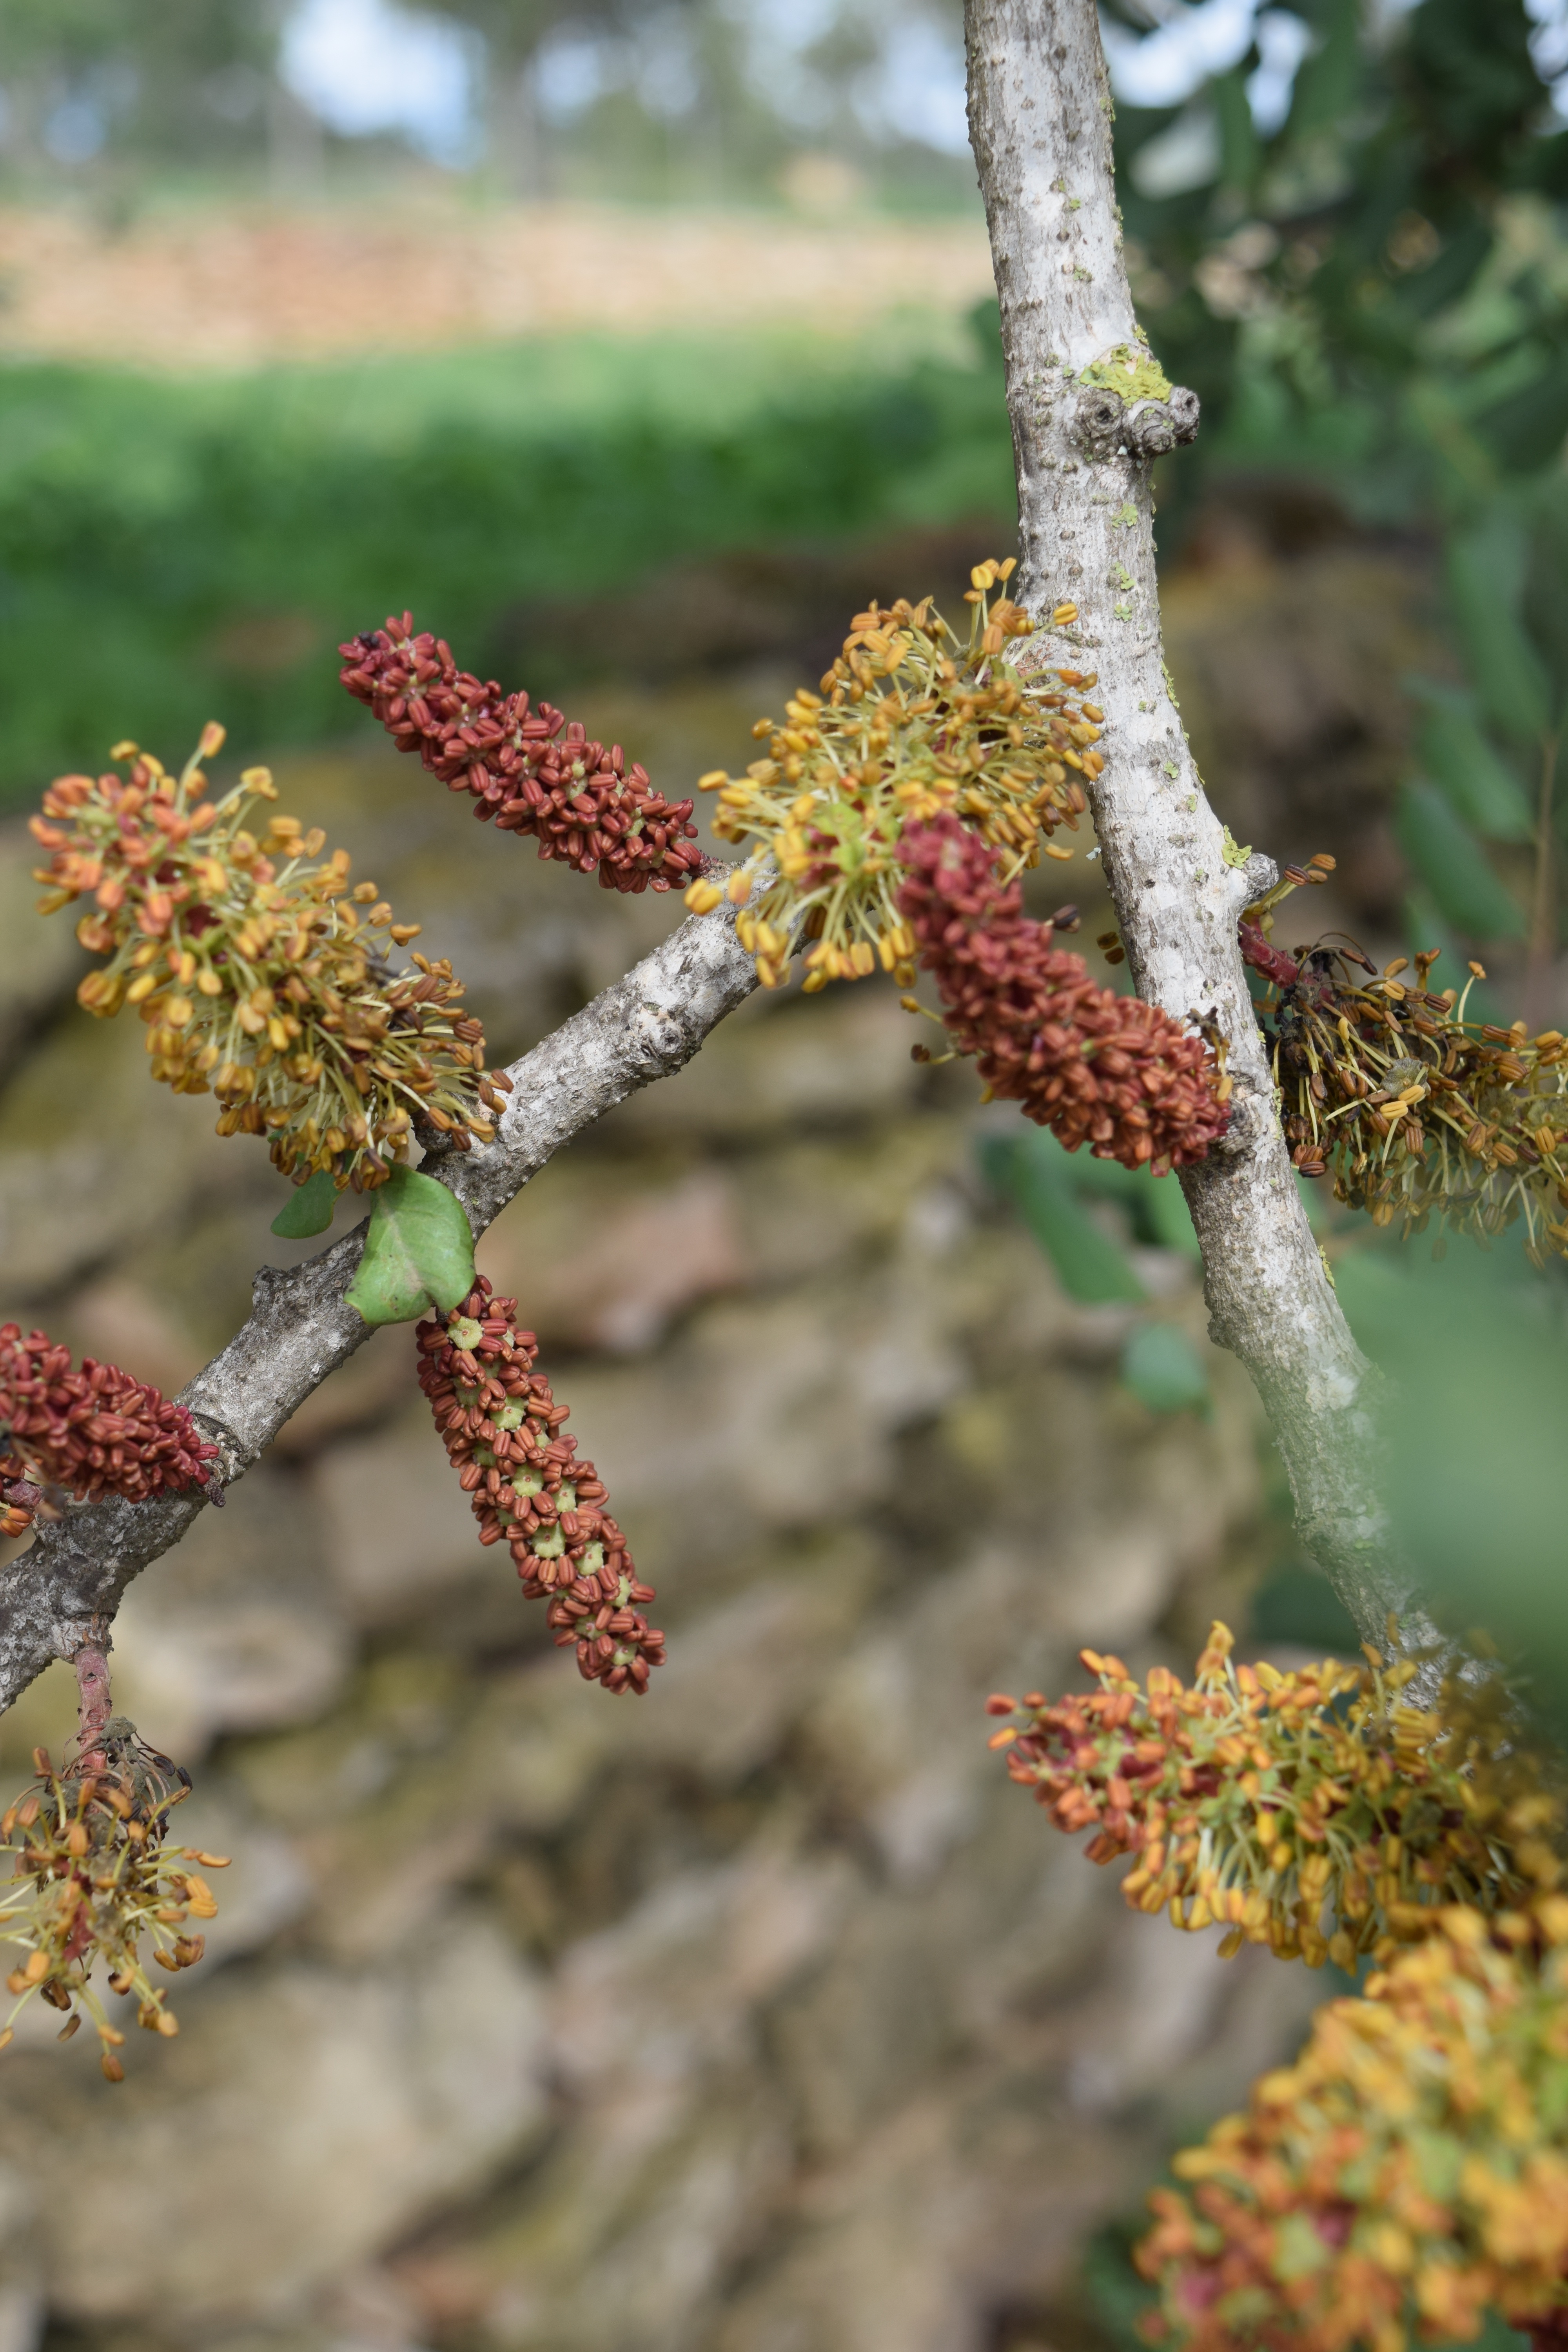
tree, nature, branch, blossom, plant, leaf, flower, food, spring, produce, evergreen, autumn, botany, flora, season, wildflower, shrub, macro photography, ibiza, flowering plant, chocolate cookies, carob, woody plant, land plant